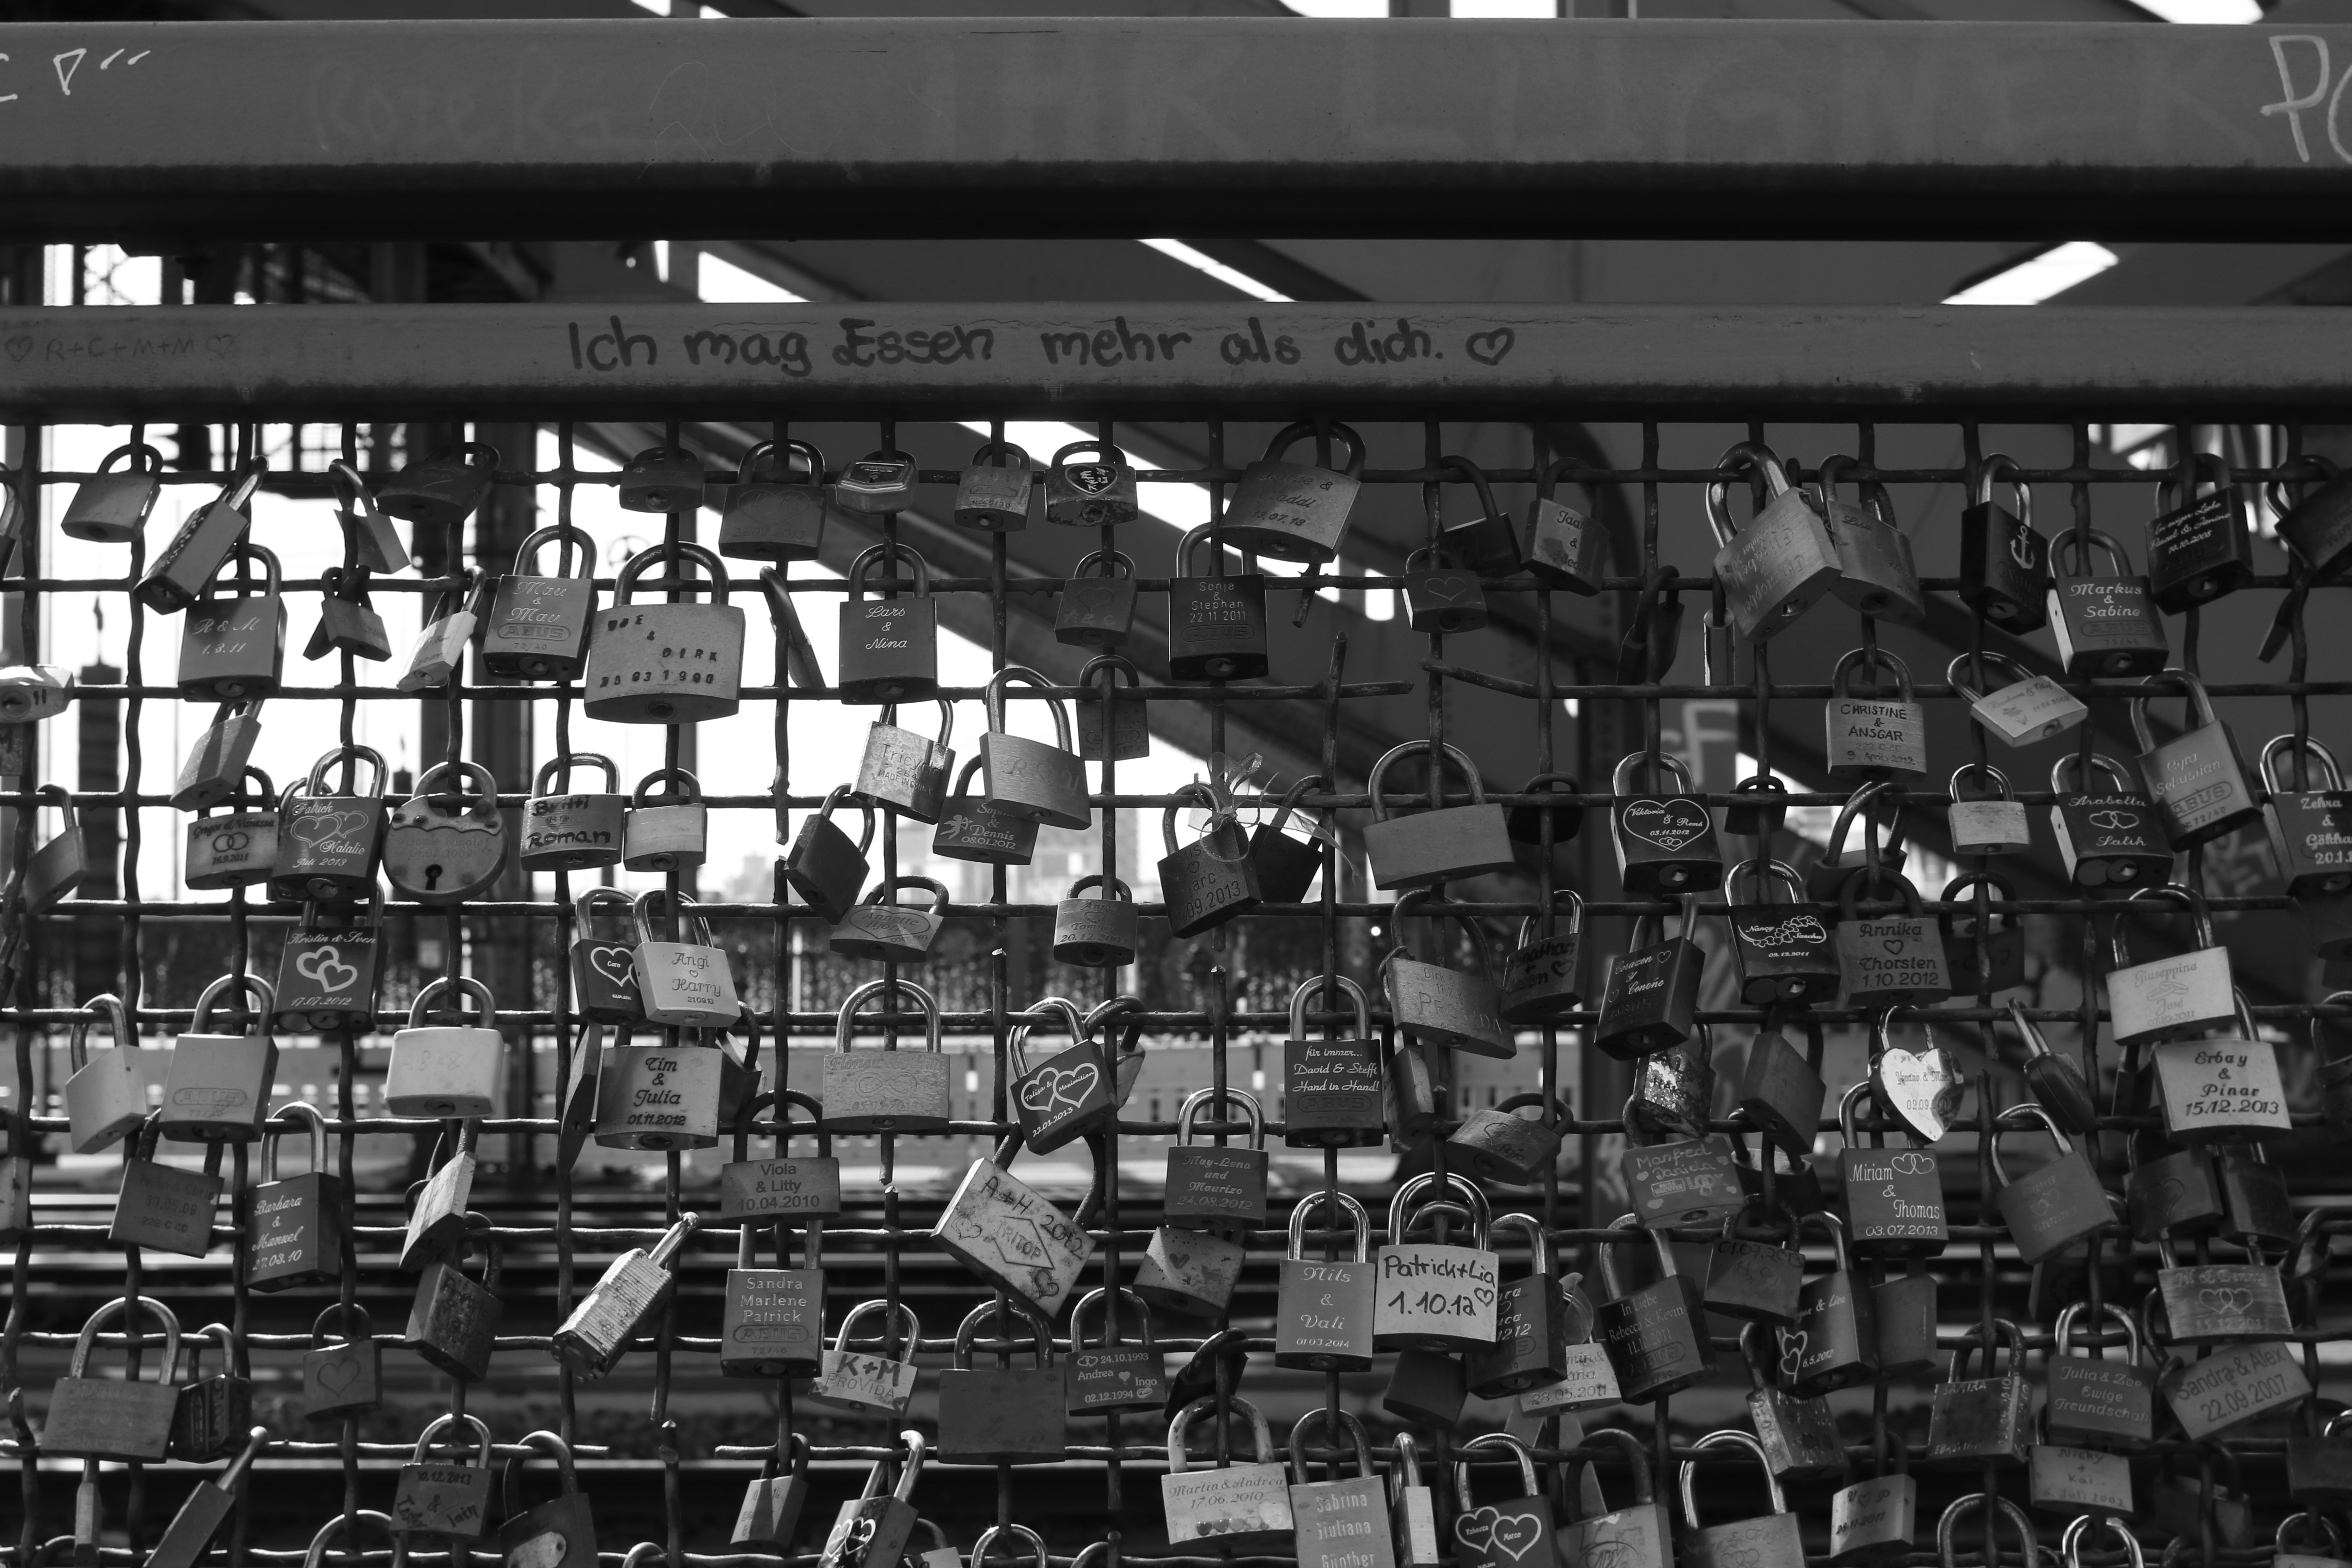
black and white, photography, crowd, black, monochrome, bw, blackandwhite, blackwhite, germany, alemania, allemagne, cologne, koln, sw, schwarzweiss, schwarzweis, image, germania, schwarzweissfotografie, schwarzweisfotografie, monochrome photography